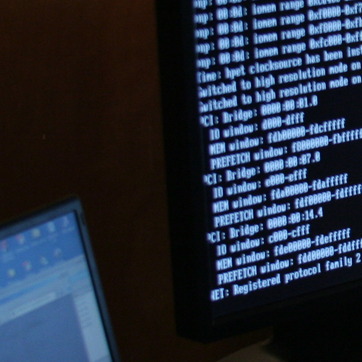
Material: plastic